Léopoldville riots

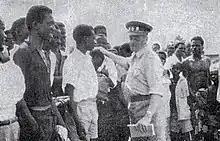
General Émile Janssens speaking with civilians in Léopoldville following the riots. Janssens was in charge of suppressing the unrest.

Interpreting the administration's warnings as a prohibition of the meeting, ABAKO leadership attempted on 3 January to postpone their event, but on Sunday, 4 January, a large crowd gathered at the YMCA anyway. Kasa-Vubu and other ABAKO officials arrived to send the protesters home. They were unable to calm the crowd, and the violence began following the protesters' refusal to disperse.